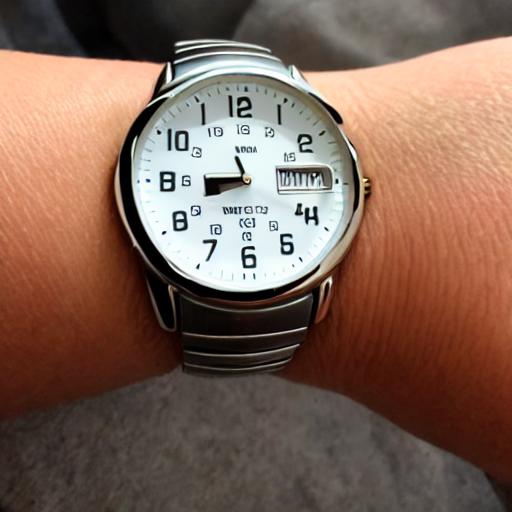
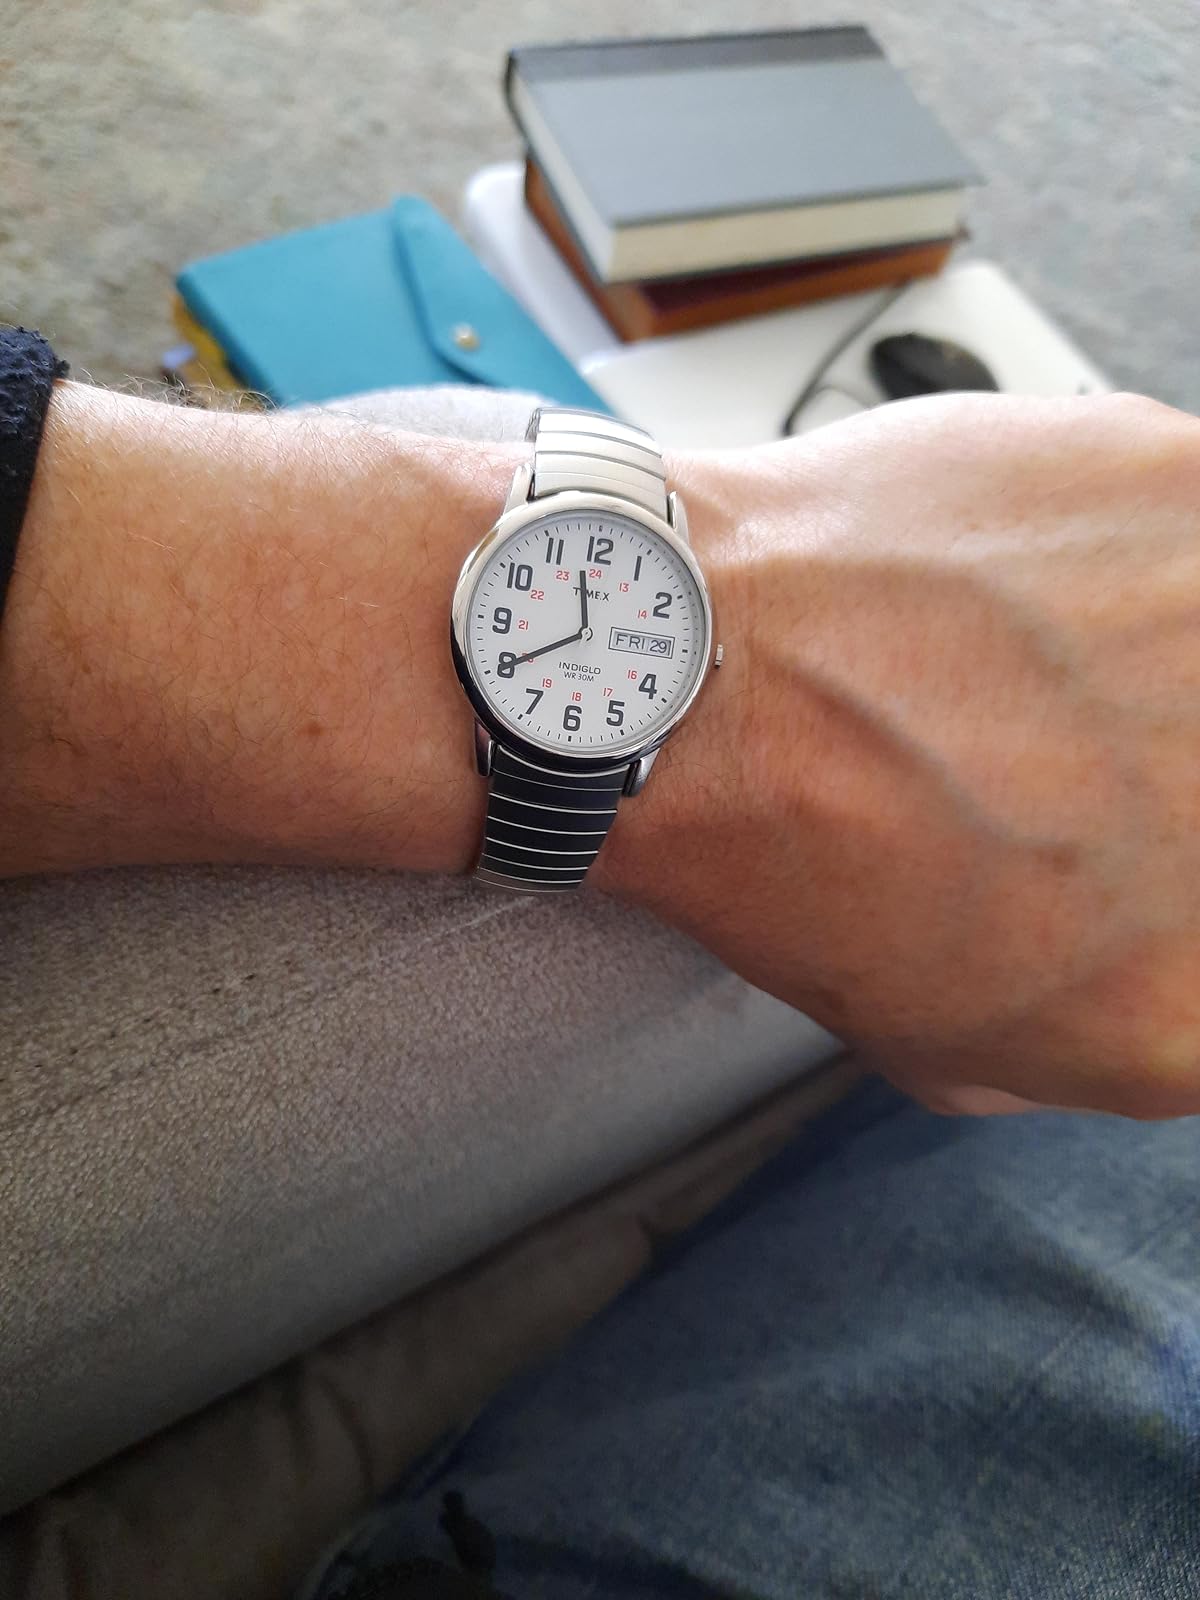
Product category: accessories_watch
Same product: no